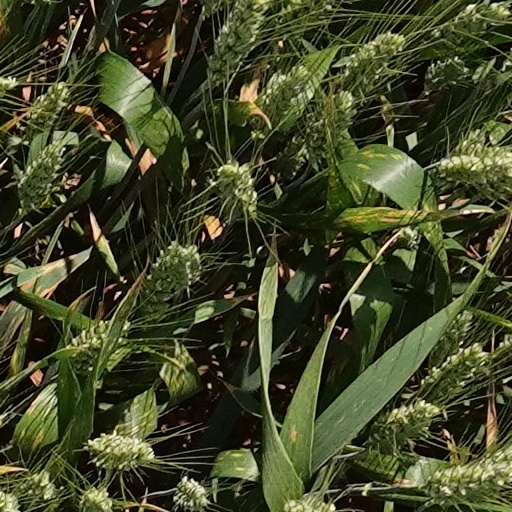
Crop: wheat